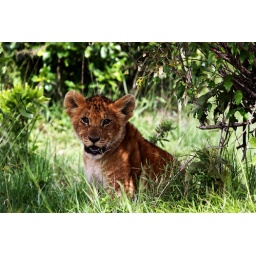
This little cub had such wonderful colouring, much deeper red than the rest of the cubs in her family.